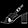
Label: Sandal